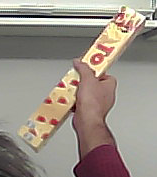
Product: toblerone_white